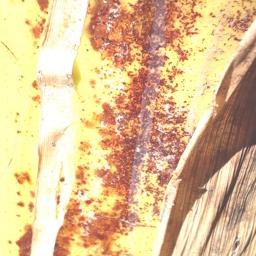
Label: PSEUDOSTEM WEEVIL